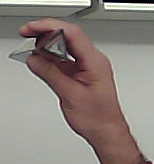
Product: toblerone_black